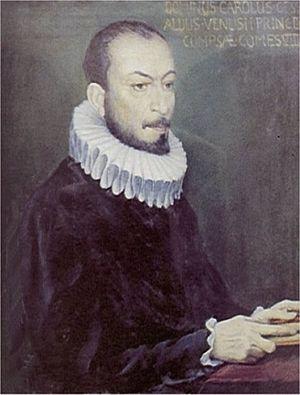
Carlo Gesualdo, connu aussi sous son titre complet de Don Carlo Gesualdo di Venosa, né le 8 mars 1566 à Venosa et mort le 8 septembre 1613 à Gesualdo, est un compositeur et membre de la noblesse italienne de la fin de la Renaissance. Descendant de Guillaume de Gesualdo, apparenté aux rois normands de Sicile, prince de Venosa et comte de Conza, Gesualdo défraye la chronique en 1590, en assassinant sa première épouse et en faisant assassiner l'amant de celle-ci, surpris tous deux en situation d'adultère.